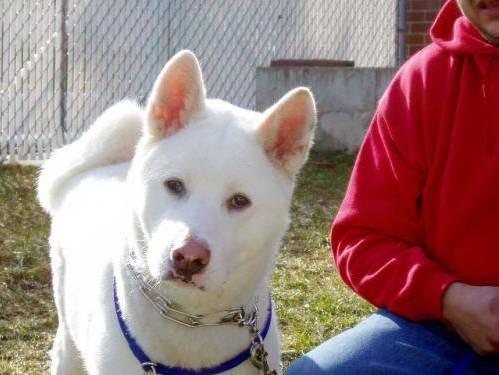
dog